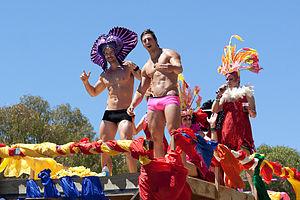
Cape Town Pride est un événement annuel de la communauté LGBT, se terminant par une Marche des fiertés organisé au Cap, en Afrique du Sud. Il se déroule généralement vers la fin du mois de février et se présente sous forme d'une semaine de festivals, fêtes et autres événements.